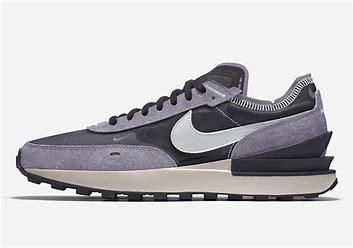
Brand: Nike
Model: Waffle One